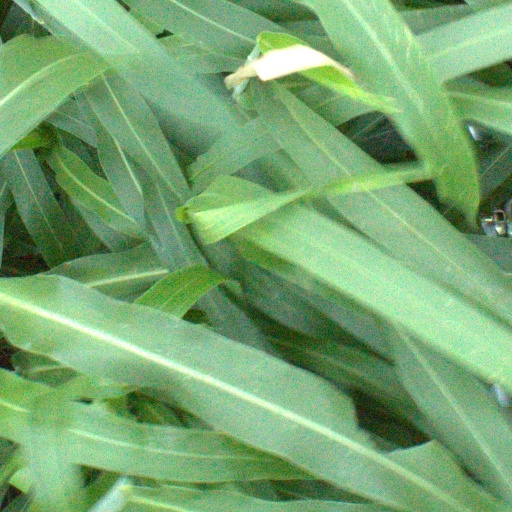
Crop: sorghum